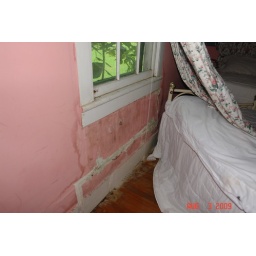
major wall repair in pink bed room